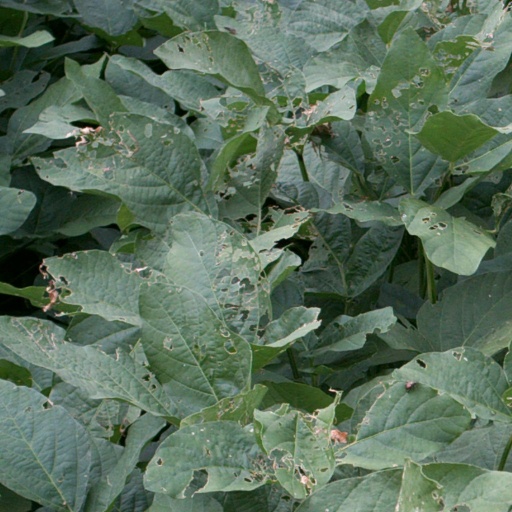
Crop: soybean